Iranian intervention in the Syrian civil war

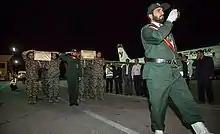
Iranian casualties bodies return to Kermanshah, August 2016

Despite Iran's costly presence in Syria, public support for military involvement in Syria was strong among the Iranian population because of religious motivations and security concerns. From January 2013 to March 2017, the Islamic Revolutionary Guard Corps lost 2,100 soldiers in Syria and 7,000 wounded, according to Iran's veterans' affairs office. These included 418 ranking officers and several generals. In August 2017, Brigadier General Hamid Abazari stated that 25% of the soldiers that Iran had sent to Syria had been killed or wounded, implying several tens of thousands had served. In March 2019, IRGC officer and strategist Hassan Abbasi stated that 2,300 Iranians "went to Syria where they were martyred in recent years." Ali Alfoneh of The Washington Institute for Near East Policy documented a minimum of 559 Iranian combat fatalities as of early 2018 based on surveying funeral services in Iran.